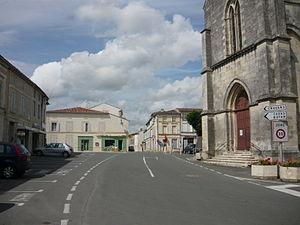
Rue principale de Gémozac (17).
Gémozac est une commune du Sud-Ouest de la France, située dans le département de la Charente-Maritime. Ses habitants sont appelés les Gémozacais et les Gémozacaises.